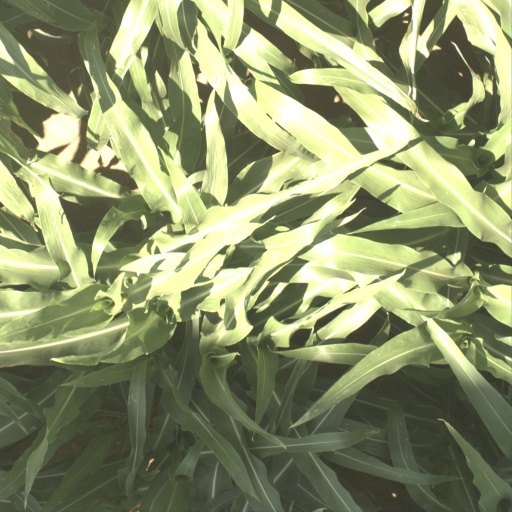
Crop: sorghum